Lake Souris

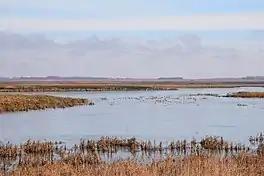
A few ducks and swans rest in the marsh at J. Clark Salyer NWR.

The Glacial Lake Souris occupied the basin of the Souris River from the most southern portion of this river's loop in North Dakota to its elbow in Manitoba, where it turned sharply northward and passed through the Tiger Hills. The length of Lake Souris was about 170 miles, from latitude 48° to latitude 50°35', and its maximum width, north of Turtle Mountain, was nearly 70 miles. It was situated near the far southeast corner of the large glacial Lake Agassiz, separated from it by another small glacial body, Glacial Lake Hind.